Bob Broadhurst

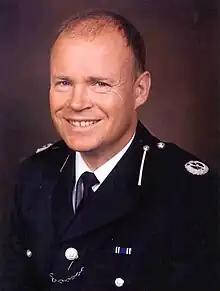
Cmdr Bob Broadhurst

Commander Robert James Broadhurst is a British police officer. He was the 2012 Olympics Gold Commander for the Metropolitan Police Service. He was formerly Commander for Public Order and Pan London Operational Support of London's Metropolitan Police Service.